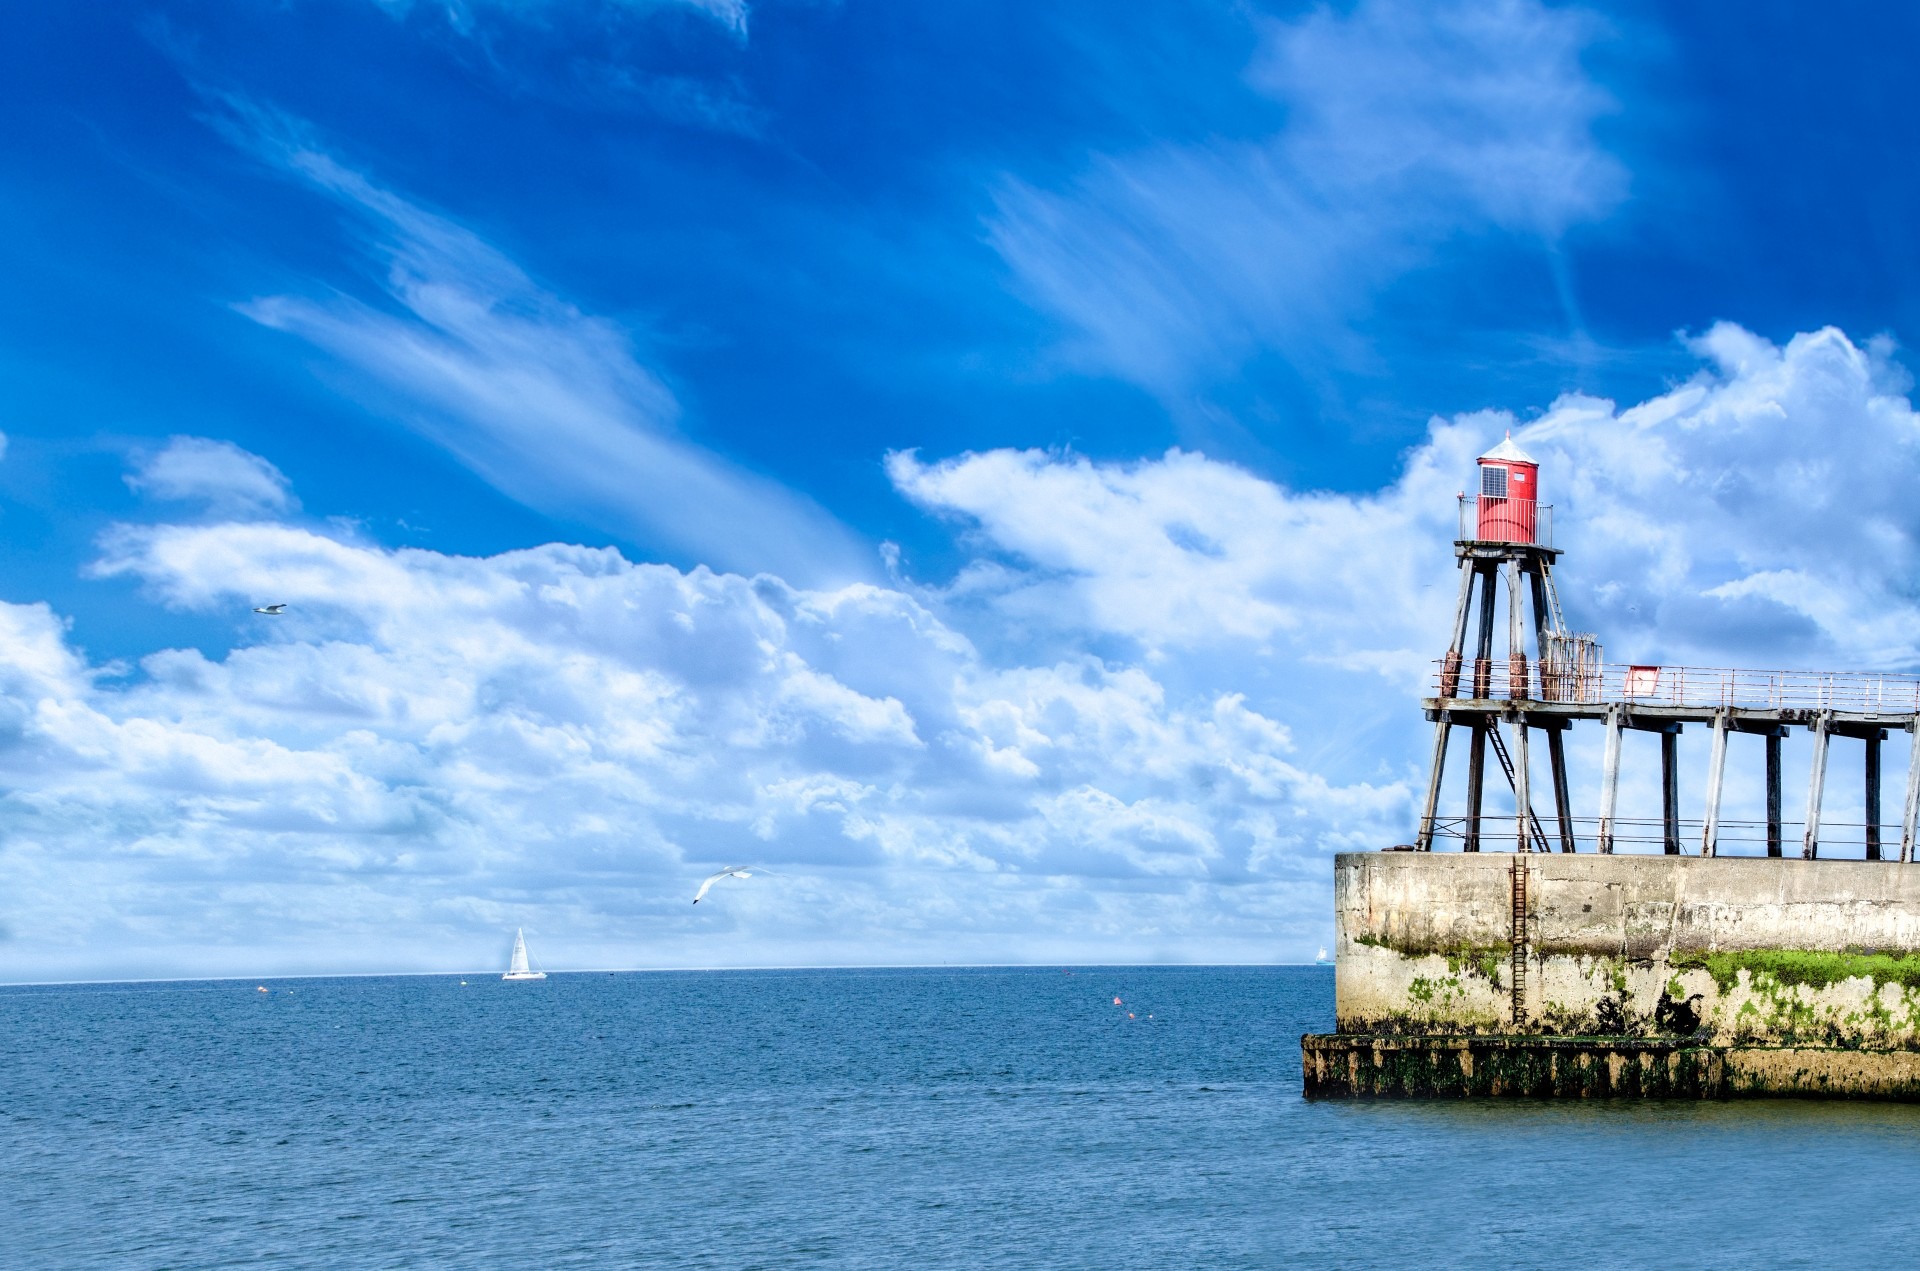
landscape, sea, coast, water, nature, outdoor, ocean, horizon, light, cloud, lighthouse, sky, sunshine, cloudy, air, shore, summer, vacation, travel, vehicle, relax, tower, weather, bay, blue, season, cloudscape, ecology, sunny, climate